Villa Romana di Patti

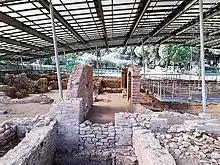
The archaeological site of the villa

The Villa Romana di Patti is a large and elaborate Roman villa located in the "comune" of Patti in the province of Messina on Sicily.